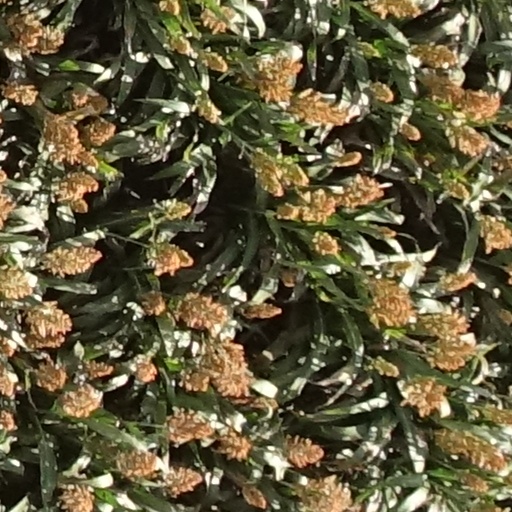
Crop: sorghum